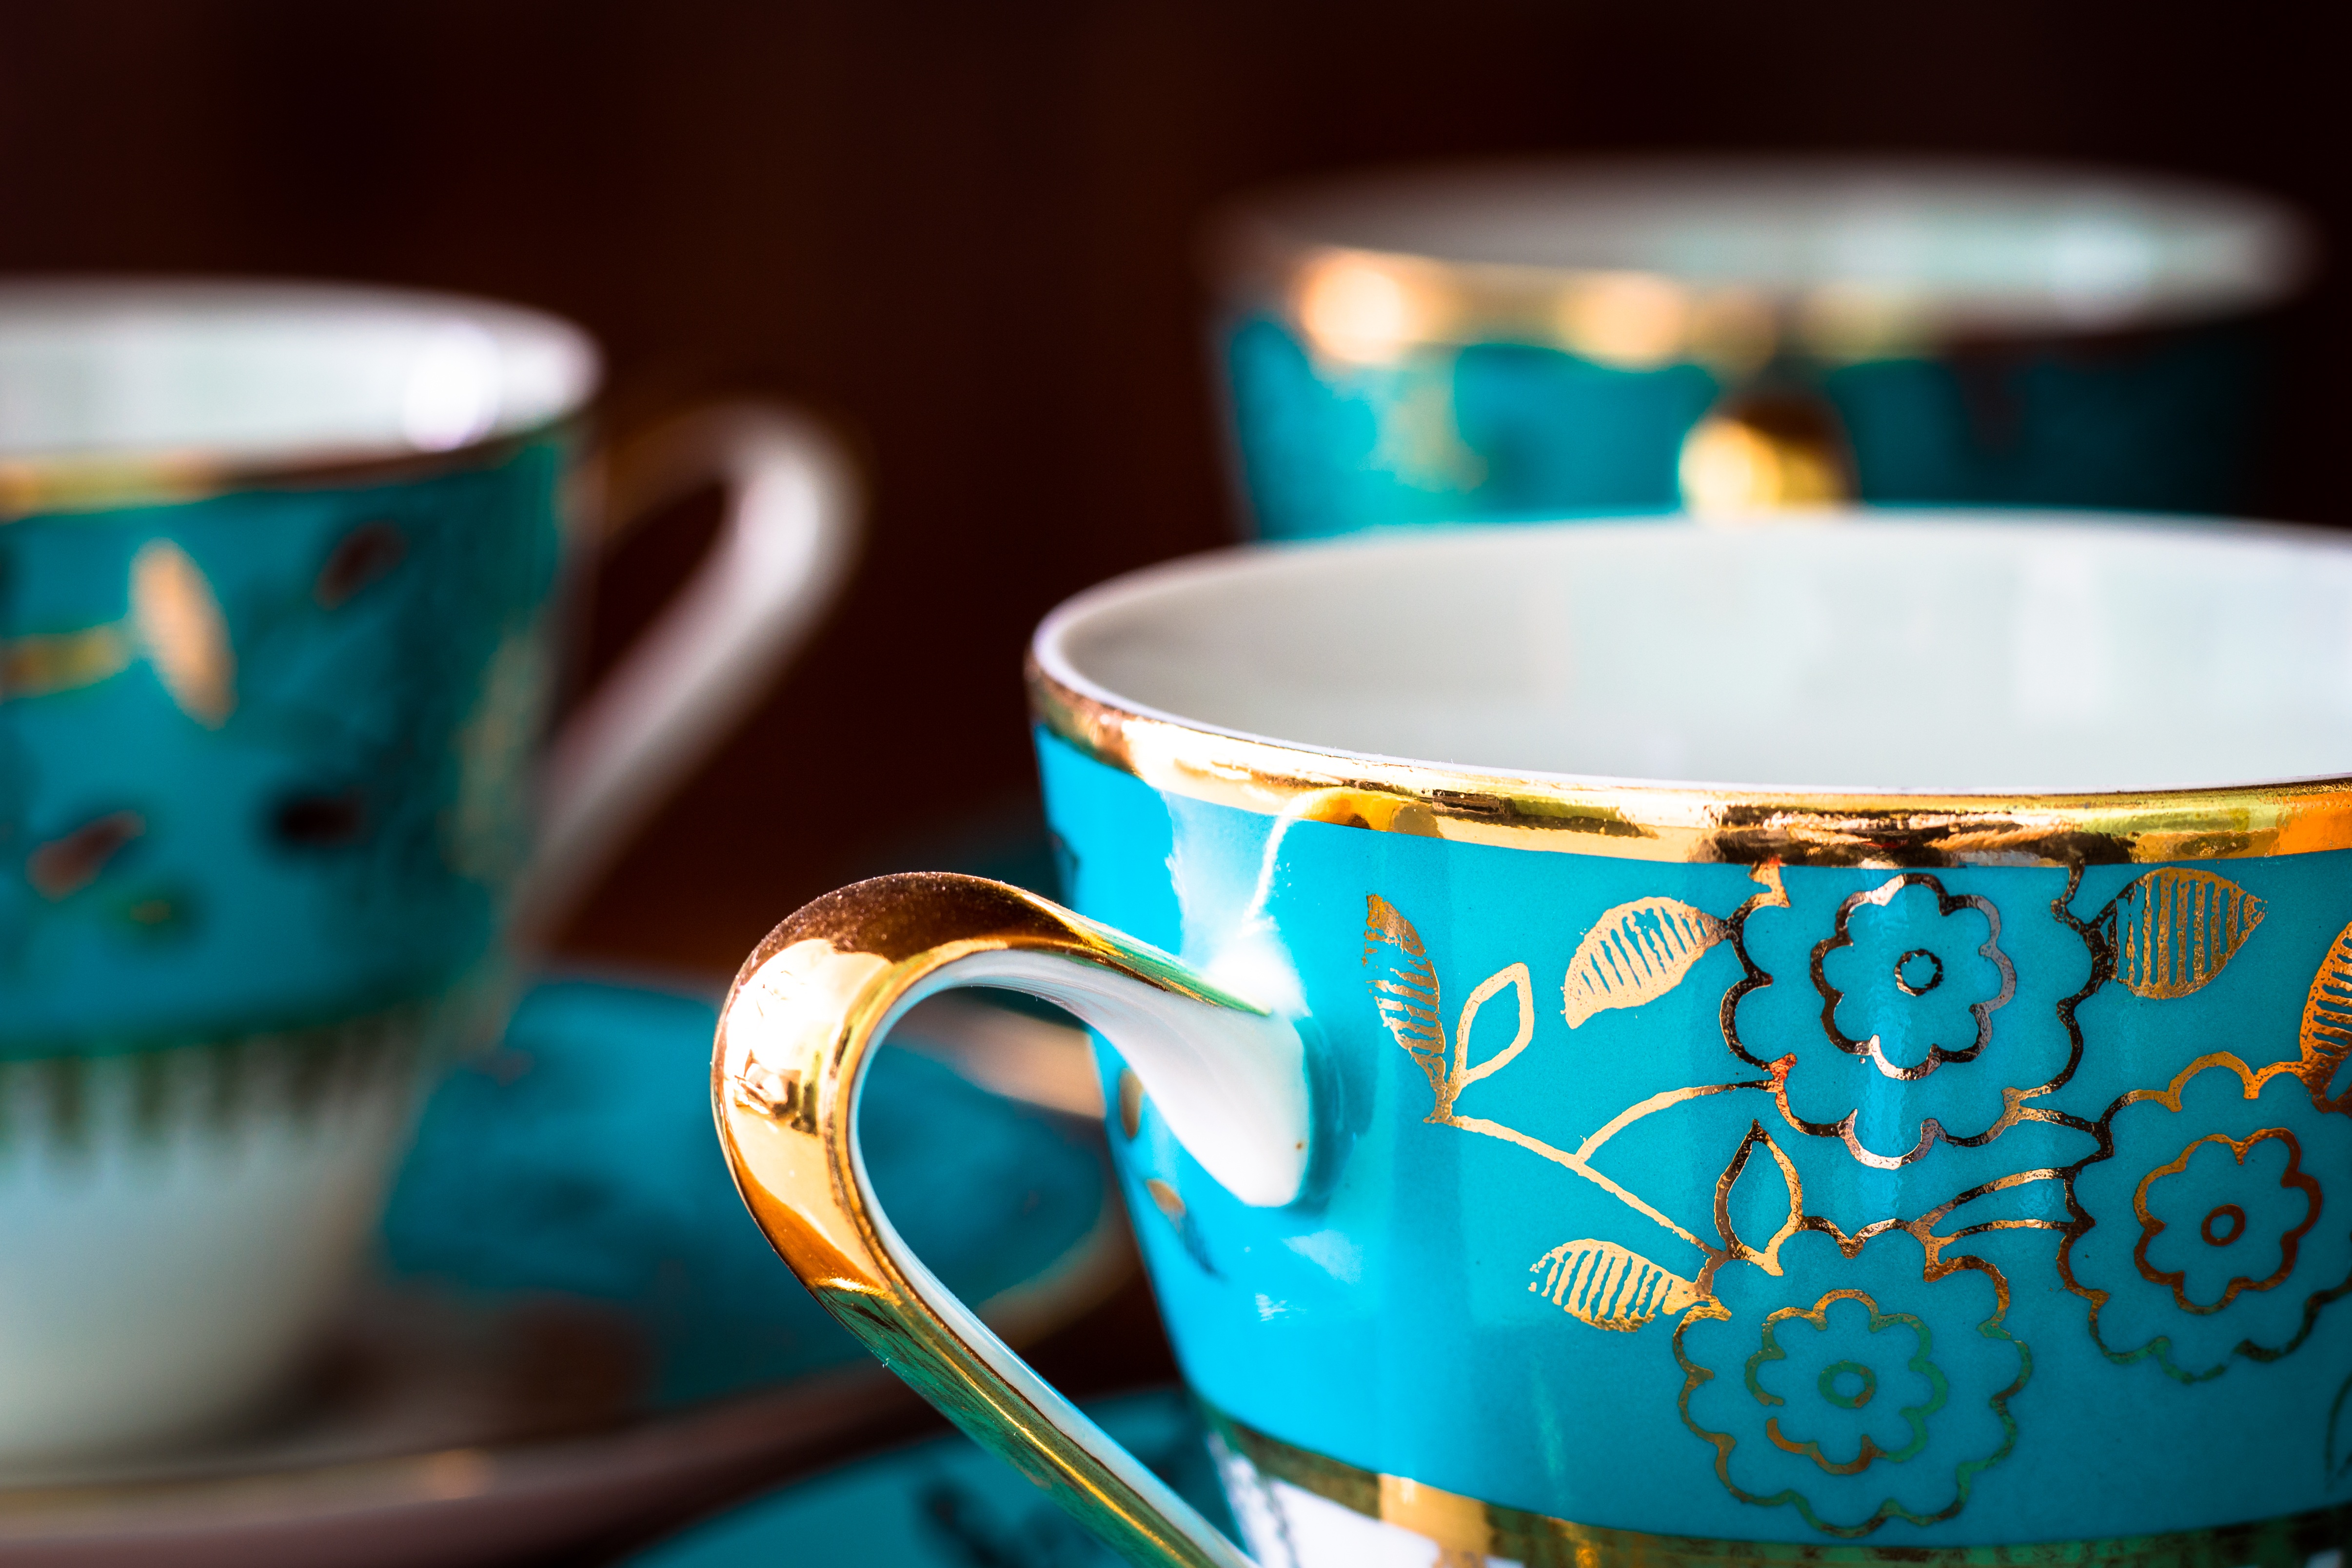
cup, pattern, green, saucer, ceramic, drink, blue, set, mug, coffee cup, gold, porcelain, mugs, potty, dining service